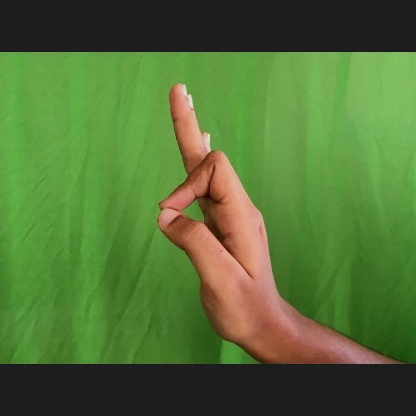
Mudra: Aralam